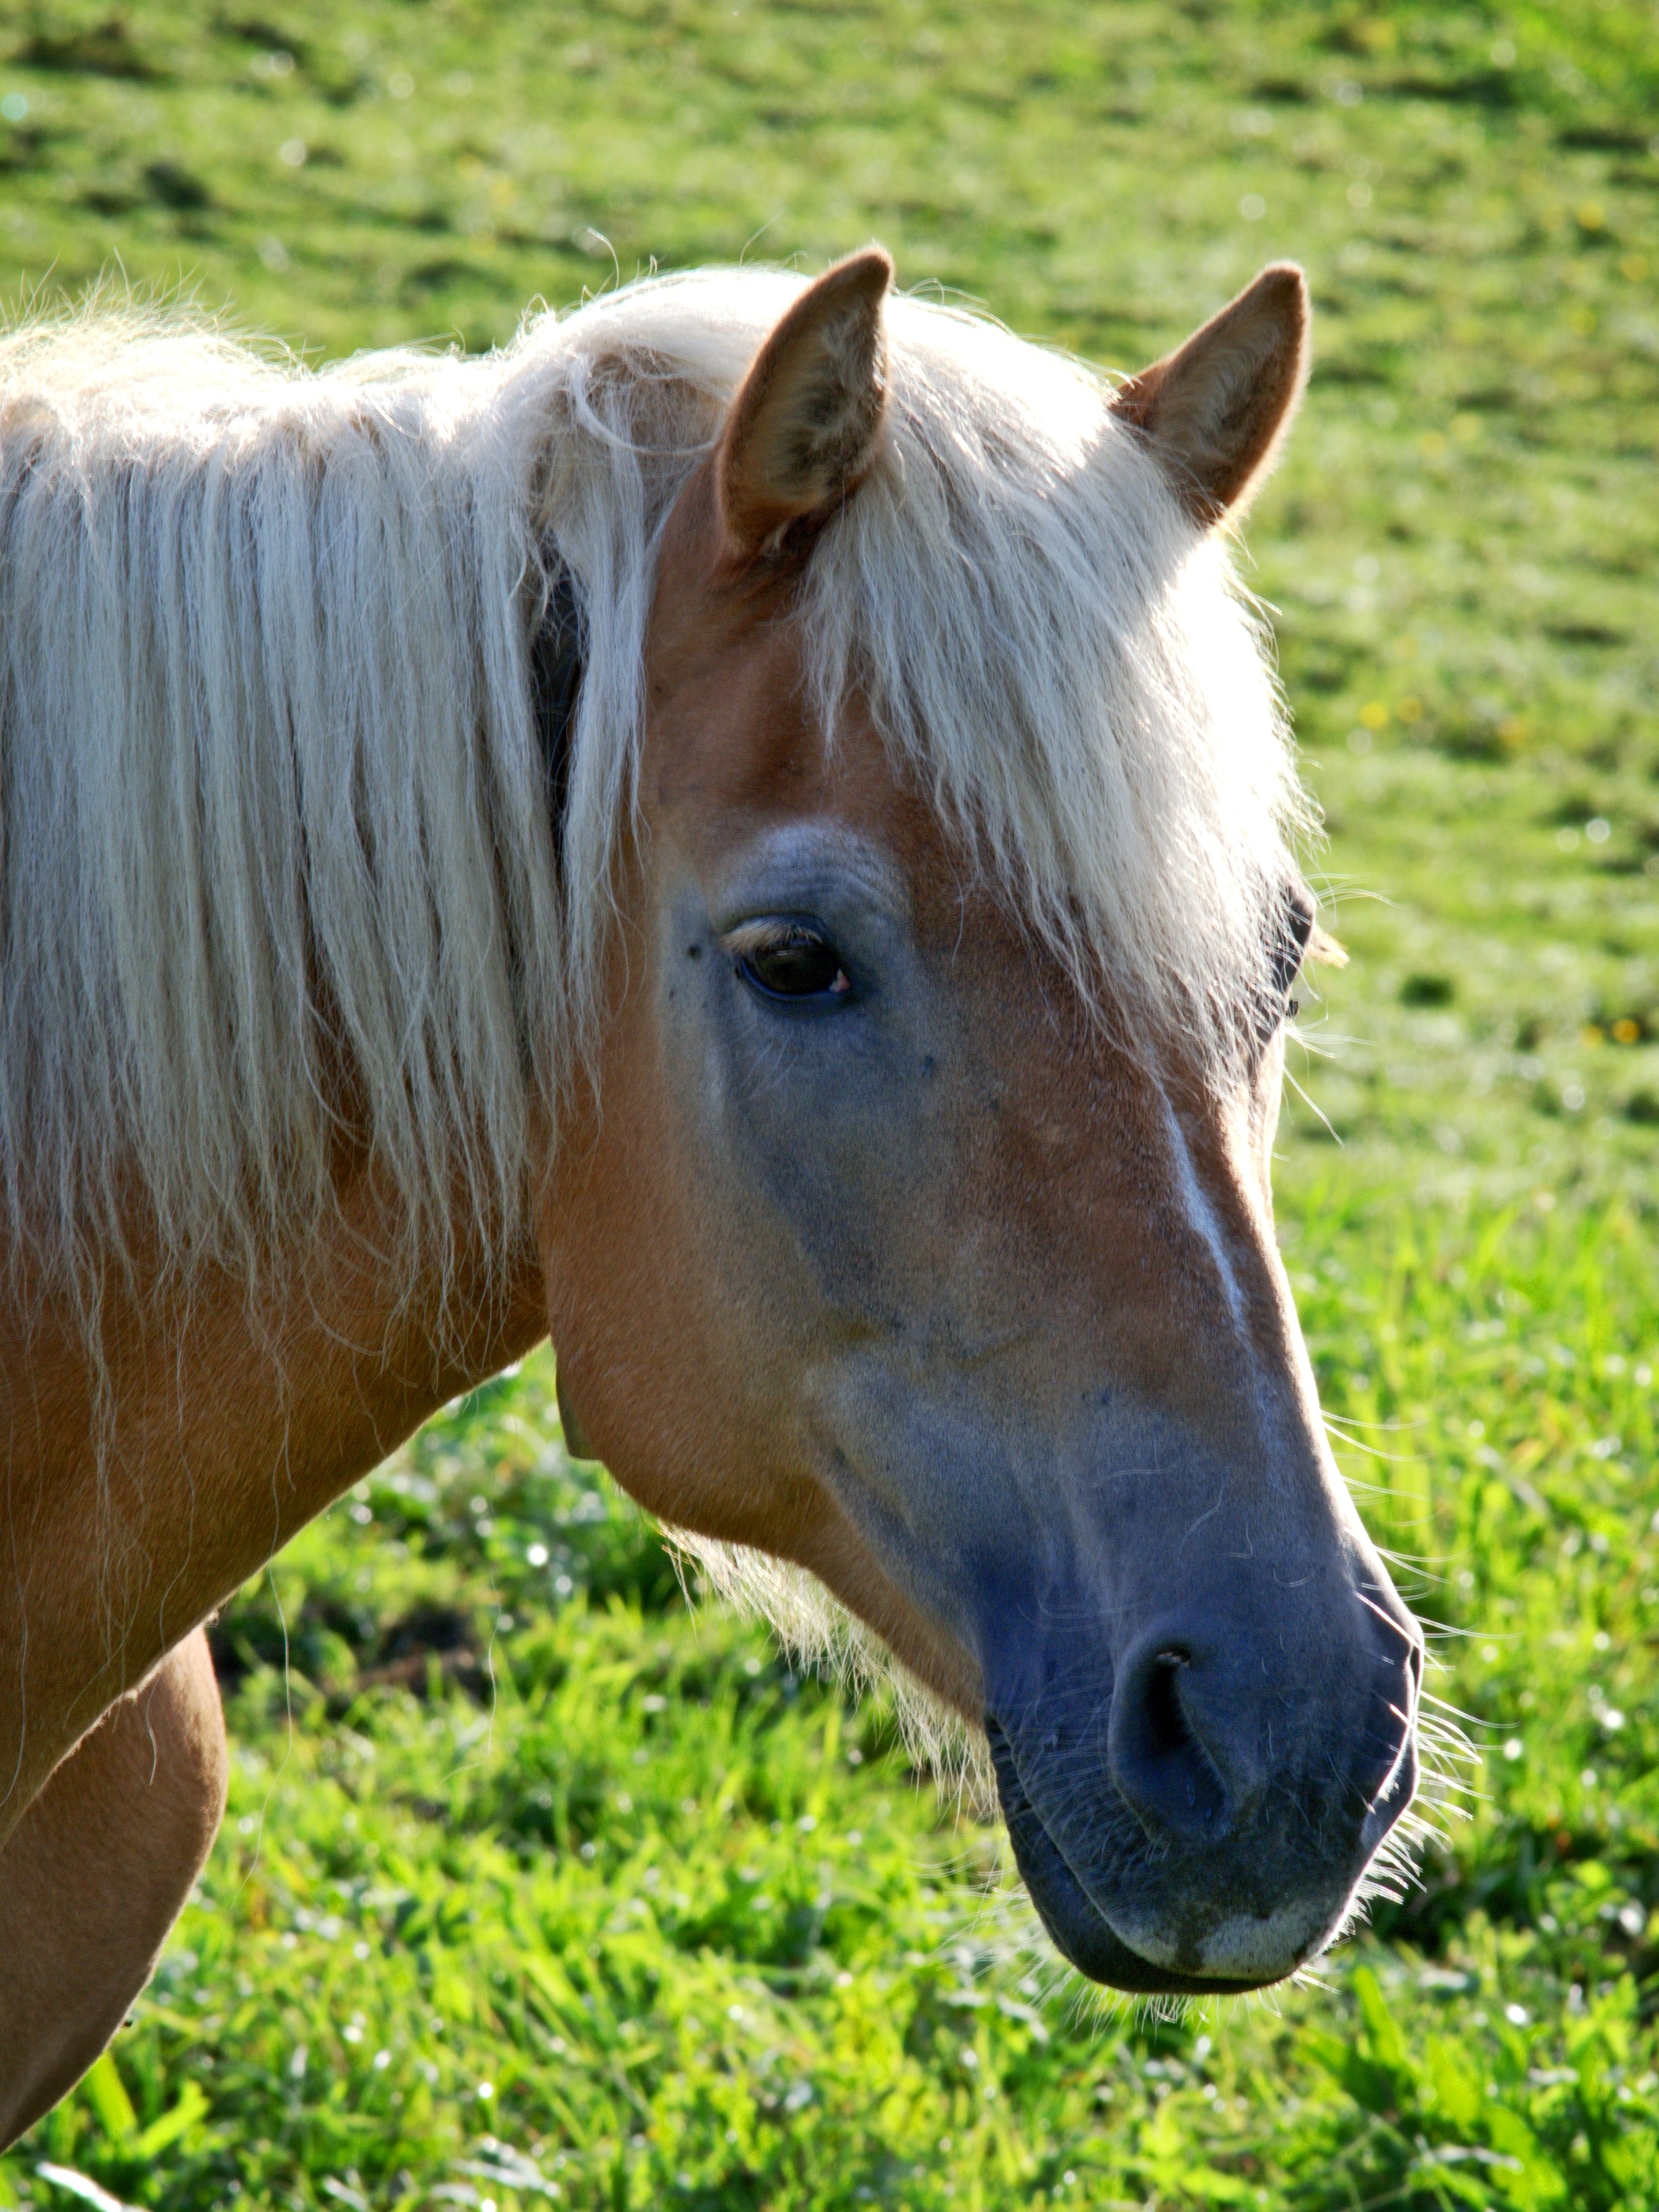
grass, animal, portrait, pasture, horse, brown, mammal, stallion, mane, fauna, bridle, head, vertebrate, mare, foal, animal world, horse head, nostrils, animal portrait, colt, horse like mammal, mustang horse